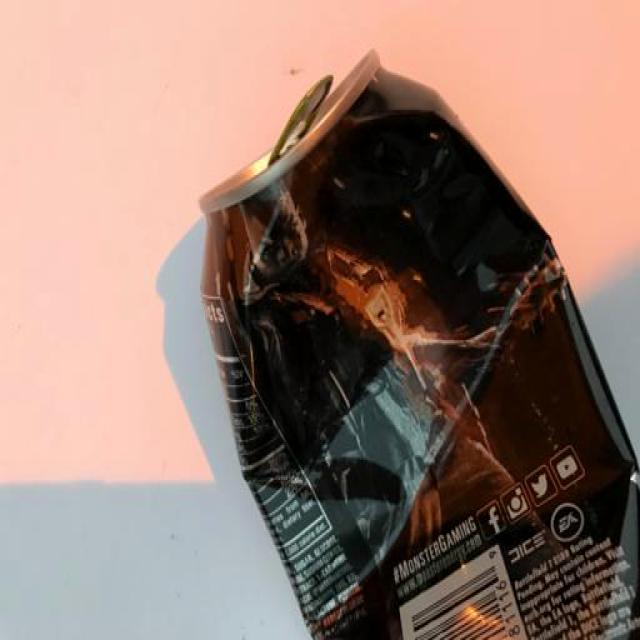
Label: Metal